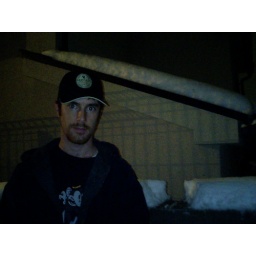
Me standing by the wall in our driveway.